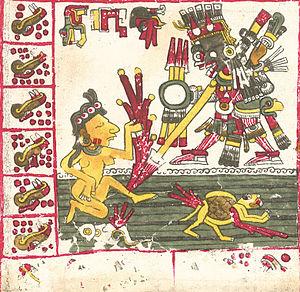
Eduard Georg Seler est un anthropologue, ethnologue, historien, linguiste, épigraphiste et académicien allemand. Pionnier des études américanistes il s'attacha particulièrement, au début du XXᵉ siècle, à l'étude des cultures pré-colombiennes en Amérique centrale, spécialité qu'il contribua à faire évoluer décisivement.